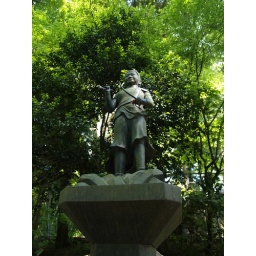
The second road near station of cable car / Mt.Takao